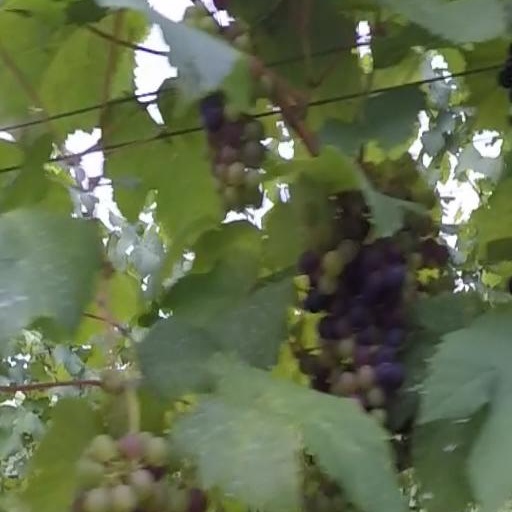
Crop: grape